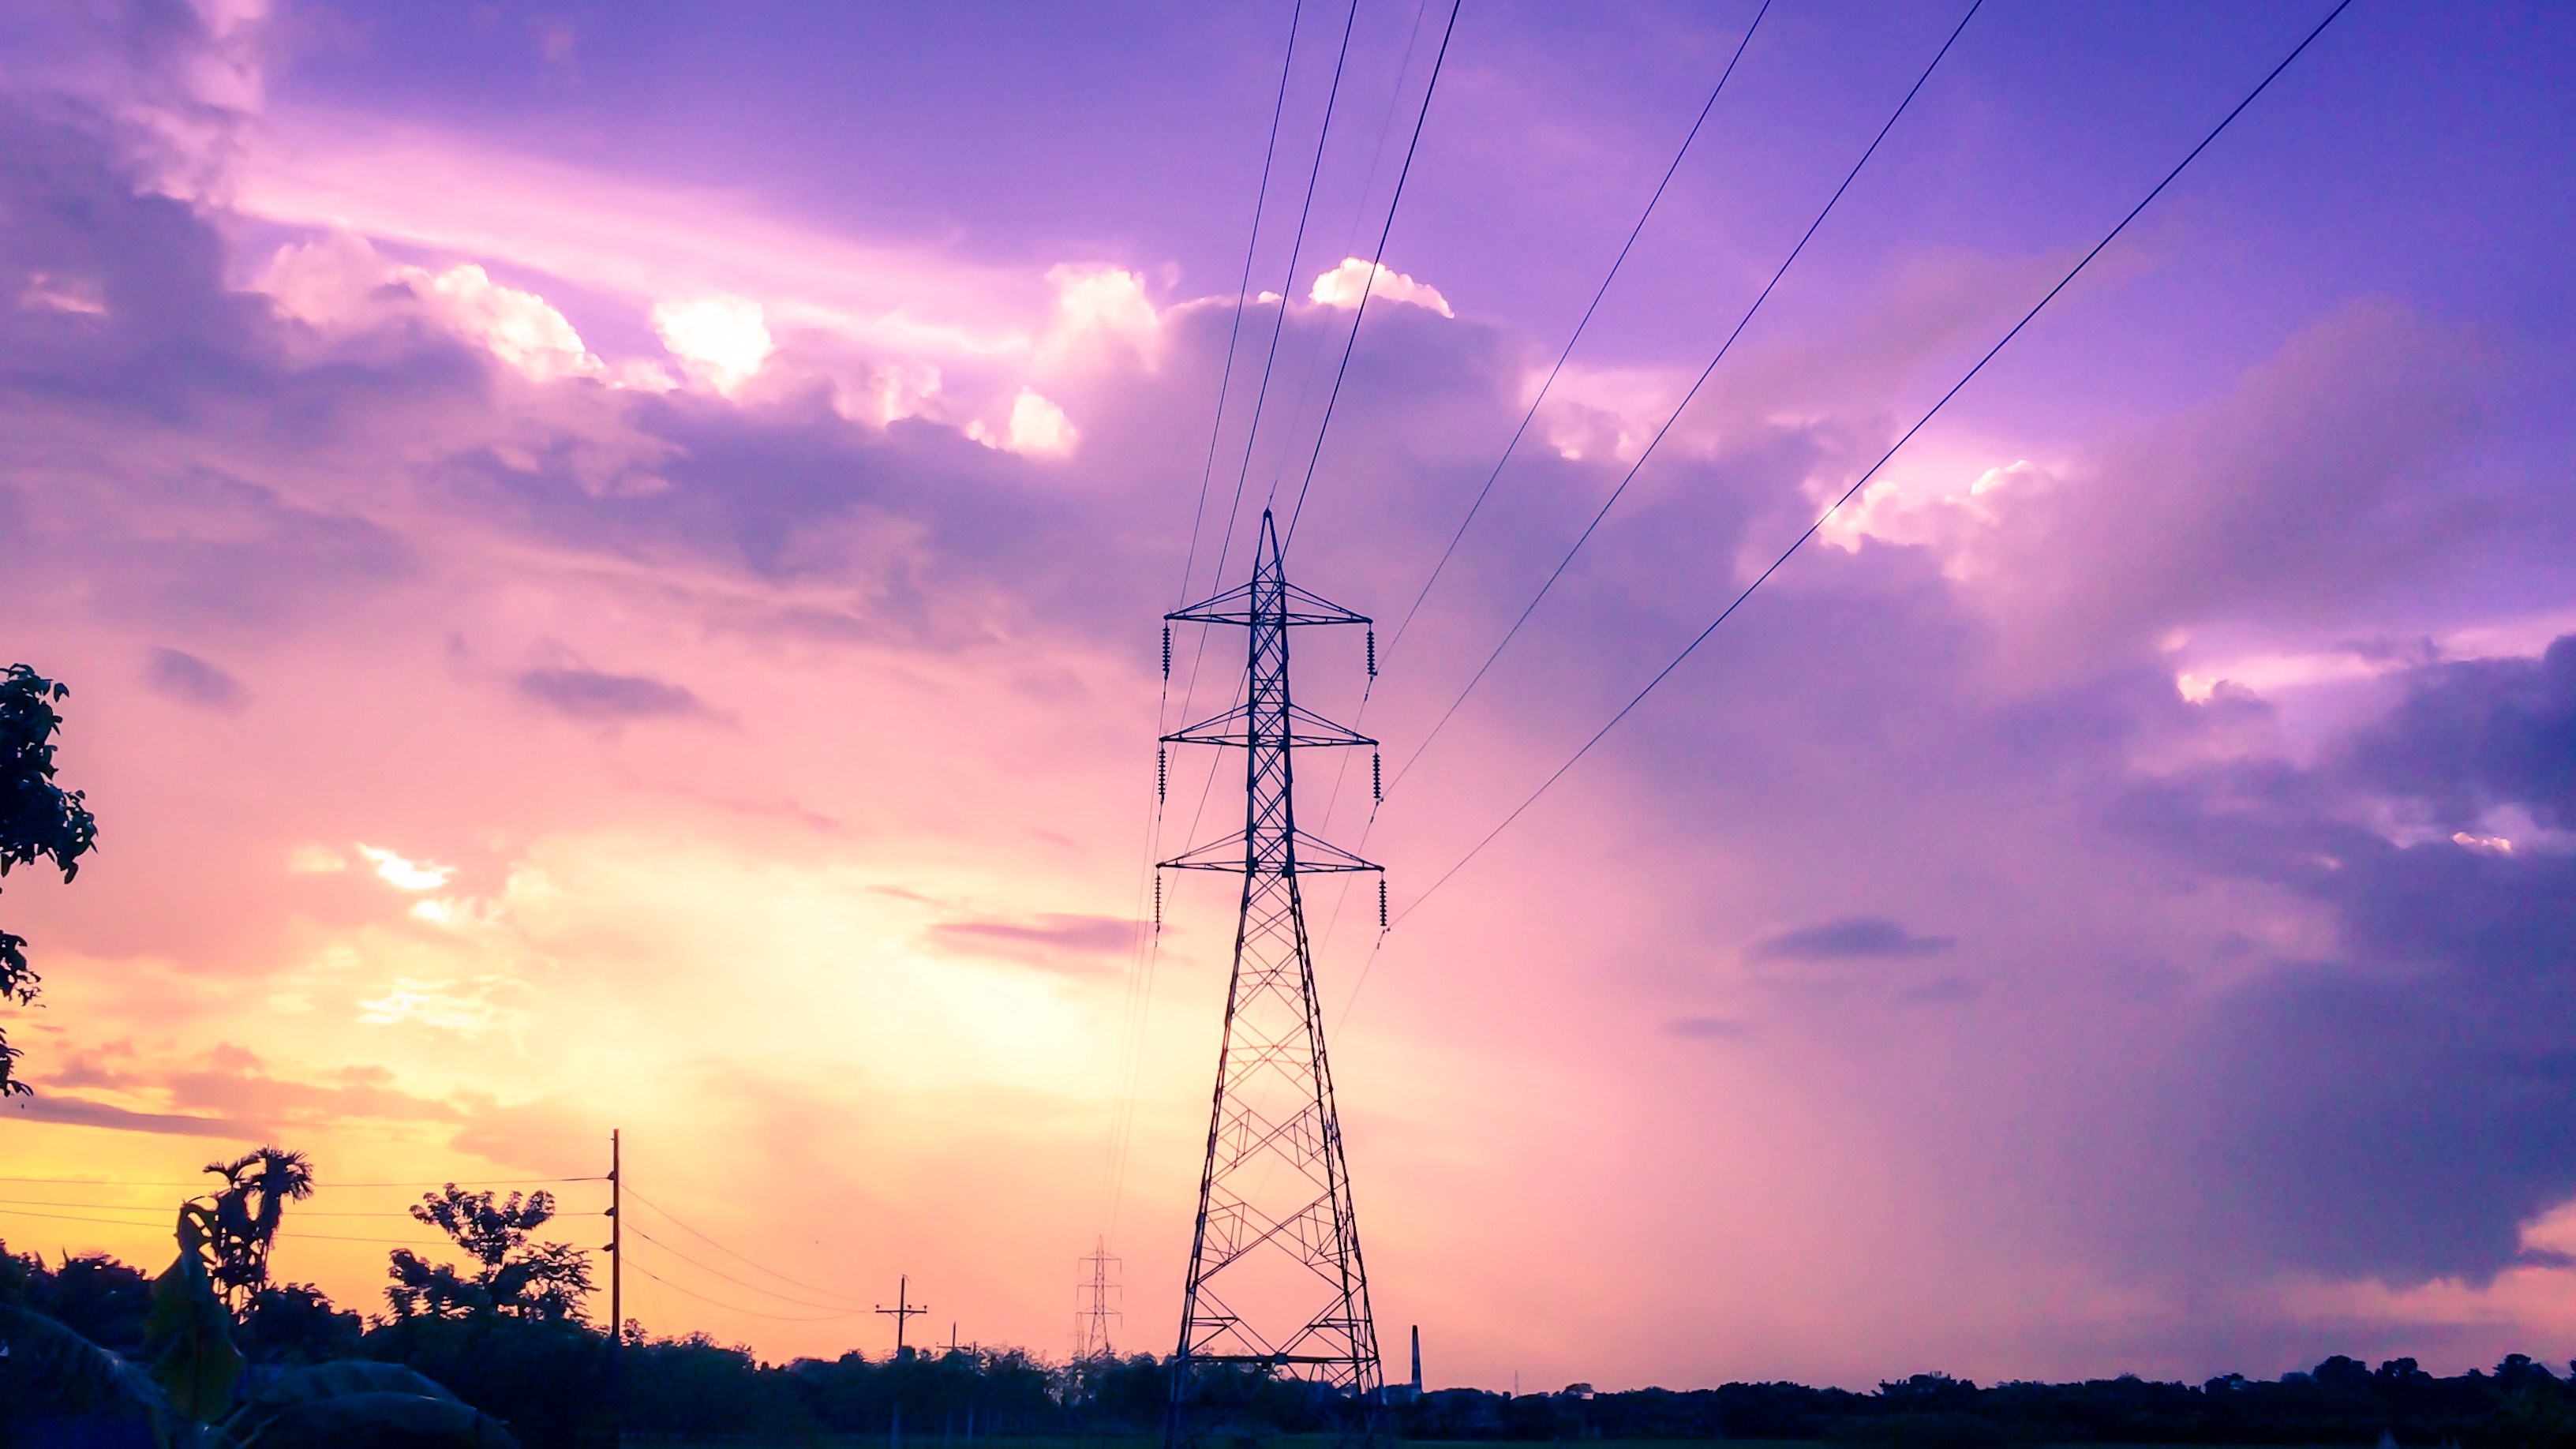
sky, overhead power line, electricity, transmission tower, afterglow, cloud, electrical supply, tower, sunset, evening, public utility, line, atmosphere, technology, sunlight, horizon, dusk, wire, meteorological phenomenon